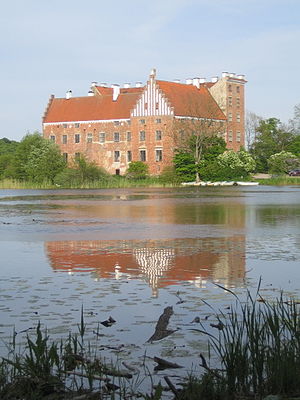
Skurup
Svaneholm Slot ved Svaneholm Sø.
Skurup er en by med cirka 7.000 indbyggere i det sydlige Skåne. Den er hovedby i Skurups kommun, Skåne län, Sverige.